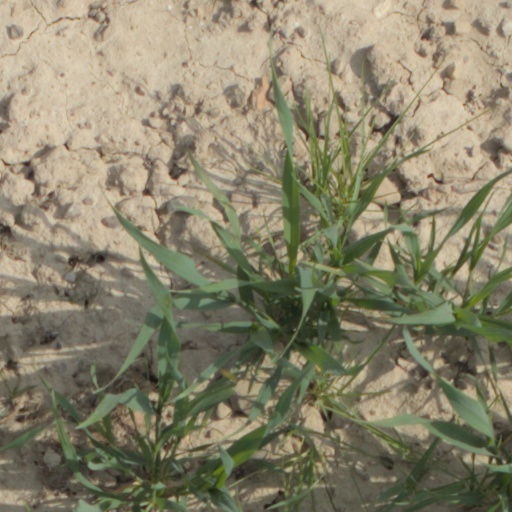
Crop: wheat